Deni Taveras

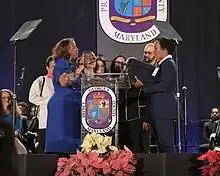
Taveras is sworn in as county councilmember

Taveras was sworn into the Prince George's County Council on December 1, 2014, making her the first Latina elected to the council. She was re-elected in 2018 after narrowly winning the Democratic primary against Hyattsville mayor Candace Hollingsworth. In December 2020, the council voted to elect Taveras to serve as its vice chair.